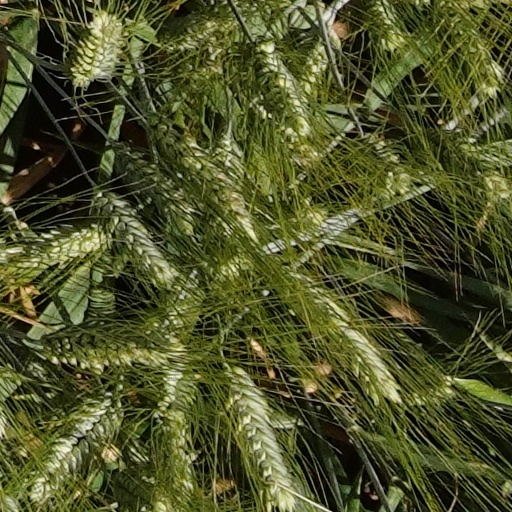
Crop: wheat